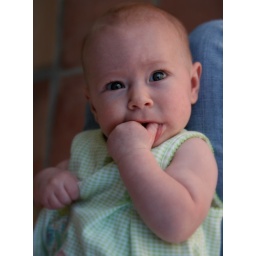
Avery in green dress